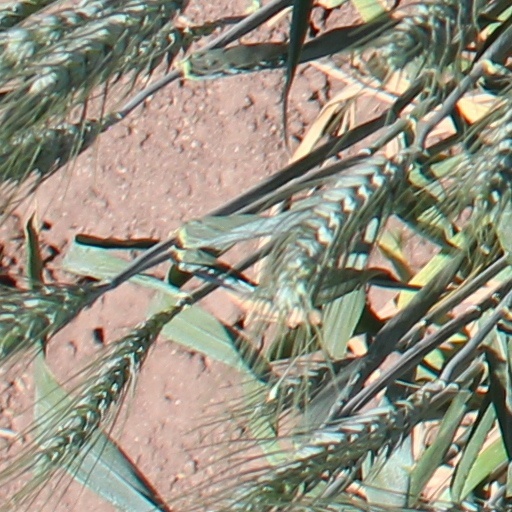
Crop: wheat